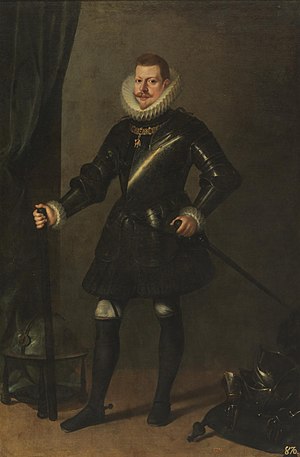
Aragoniens regenter / Huset Habsburg, 1516–1700
Filip 2.
Dette er en liste over Aragoniens regenter. Med Aragonien menes Kongeriget Aragonien, som var et selvstændigt kongerige i middelalderen. I dag er Aragonien en autonom region i det nordøstlige Spanien. Kongeriget Aragonien blev dannet i 1035, da Grevskabet Aragonien blev udskilt som et selvstændigt kongerige fra Kongedømmet Navarra i henhold til testamentet efter kong Sancho 3. I 1164 forenedes Kongeriget Aragonien i en personalunion med Grevskabet Barcelona i den Aragonske Krone. I det 13. århundrede blev kongedømmerne Valencia, Mallorca og Sicilien tilføjet kronen og i det 14. århundrede Kongeriget Sardinien og Corsica. Den Aragonske Krone blev endelig i 1479 forenet med Kastilien i en ny personalunion, som førte til Spaniens grundlæggelse. Den Aragonske Krone og dets kongeriger fortsatte med at eksistere indtil 1714, da dets konstitutioner blev opløst i Nueva Planta dekreterne ved afslutningen af den Spanske Arvefølgekrig.